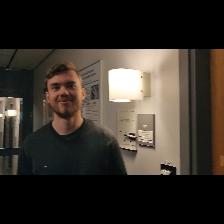
Label: Human